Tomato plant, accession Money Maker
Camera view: horizontal (90 deg, fisheye); turntable rotation: 300 degrees
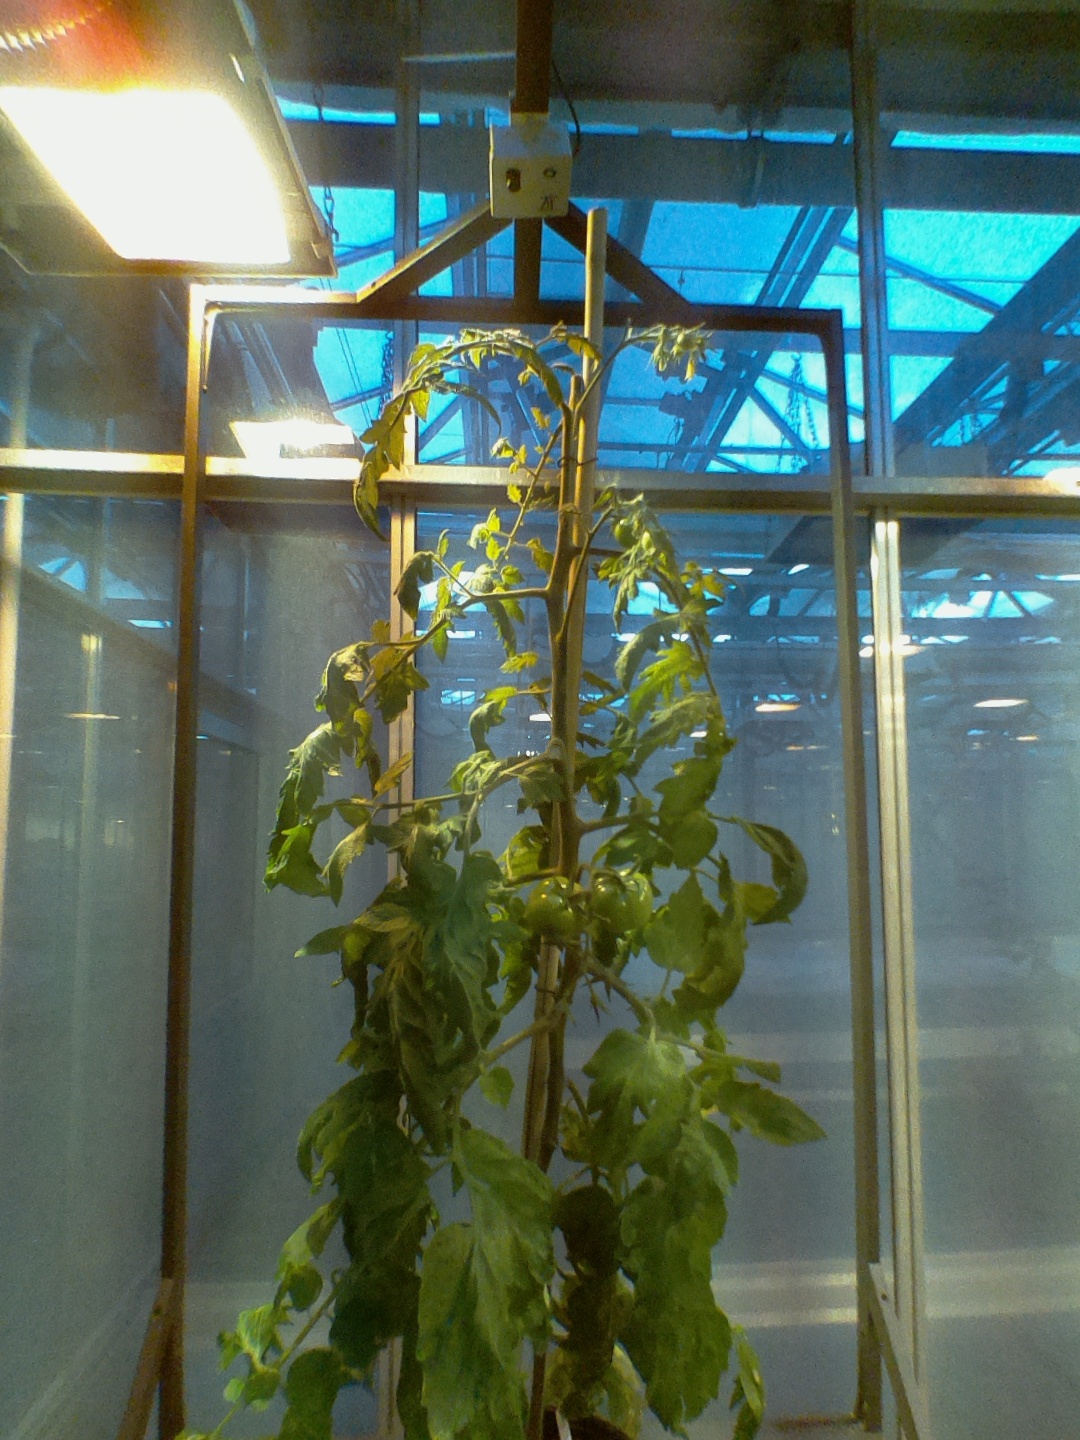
BBCH growth stage 77: 70%-80% of final fruit size